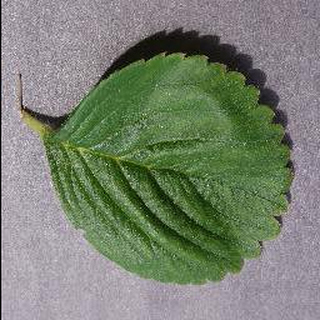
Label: healthy_strawberry